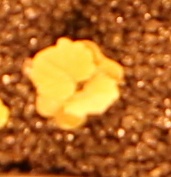
Label: Canola